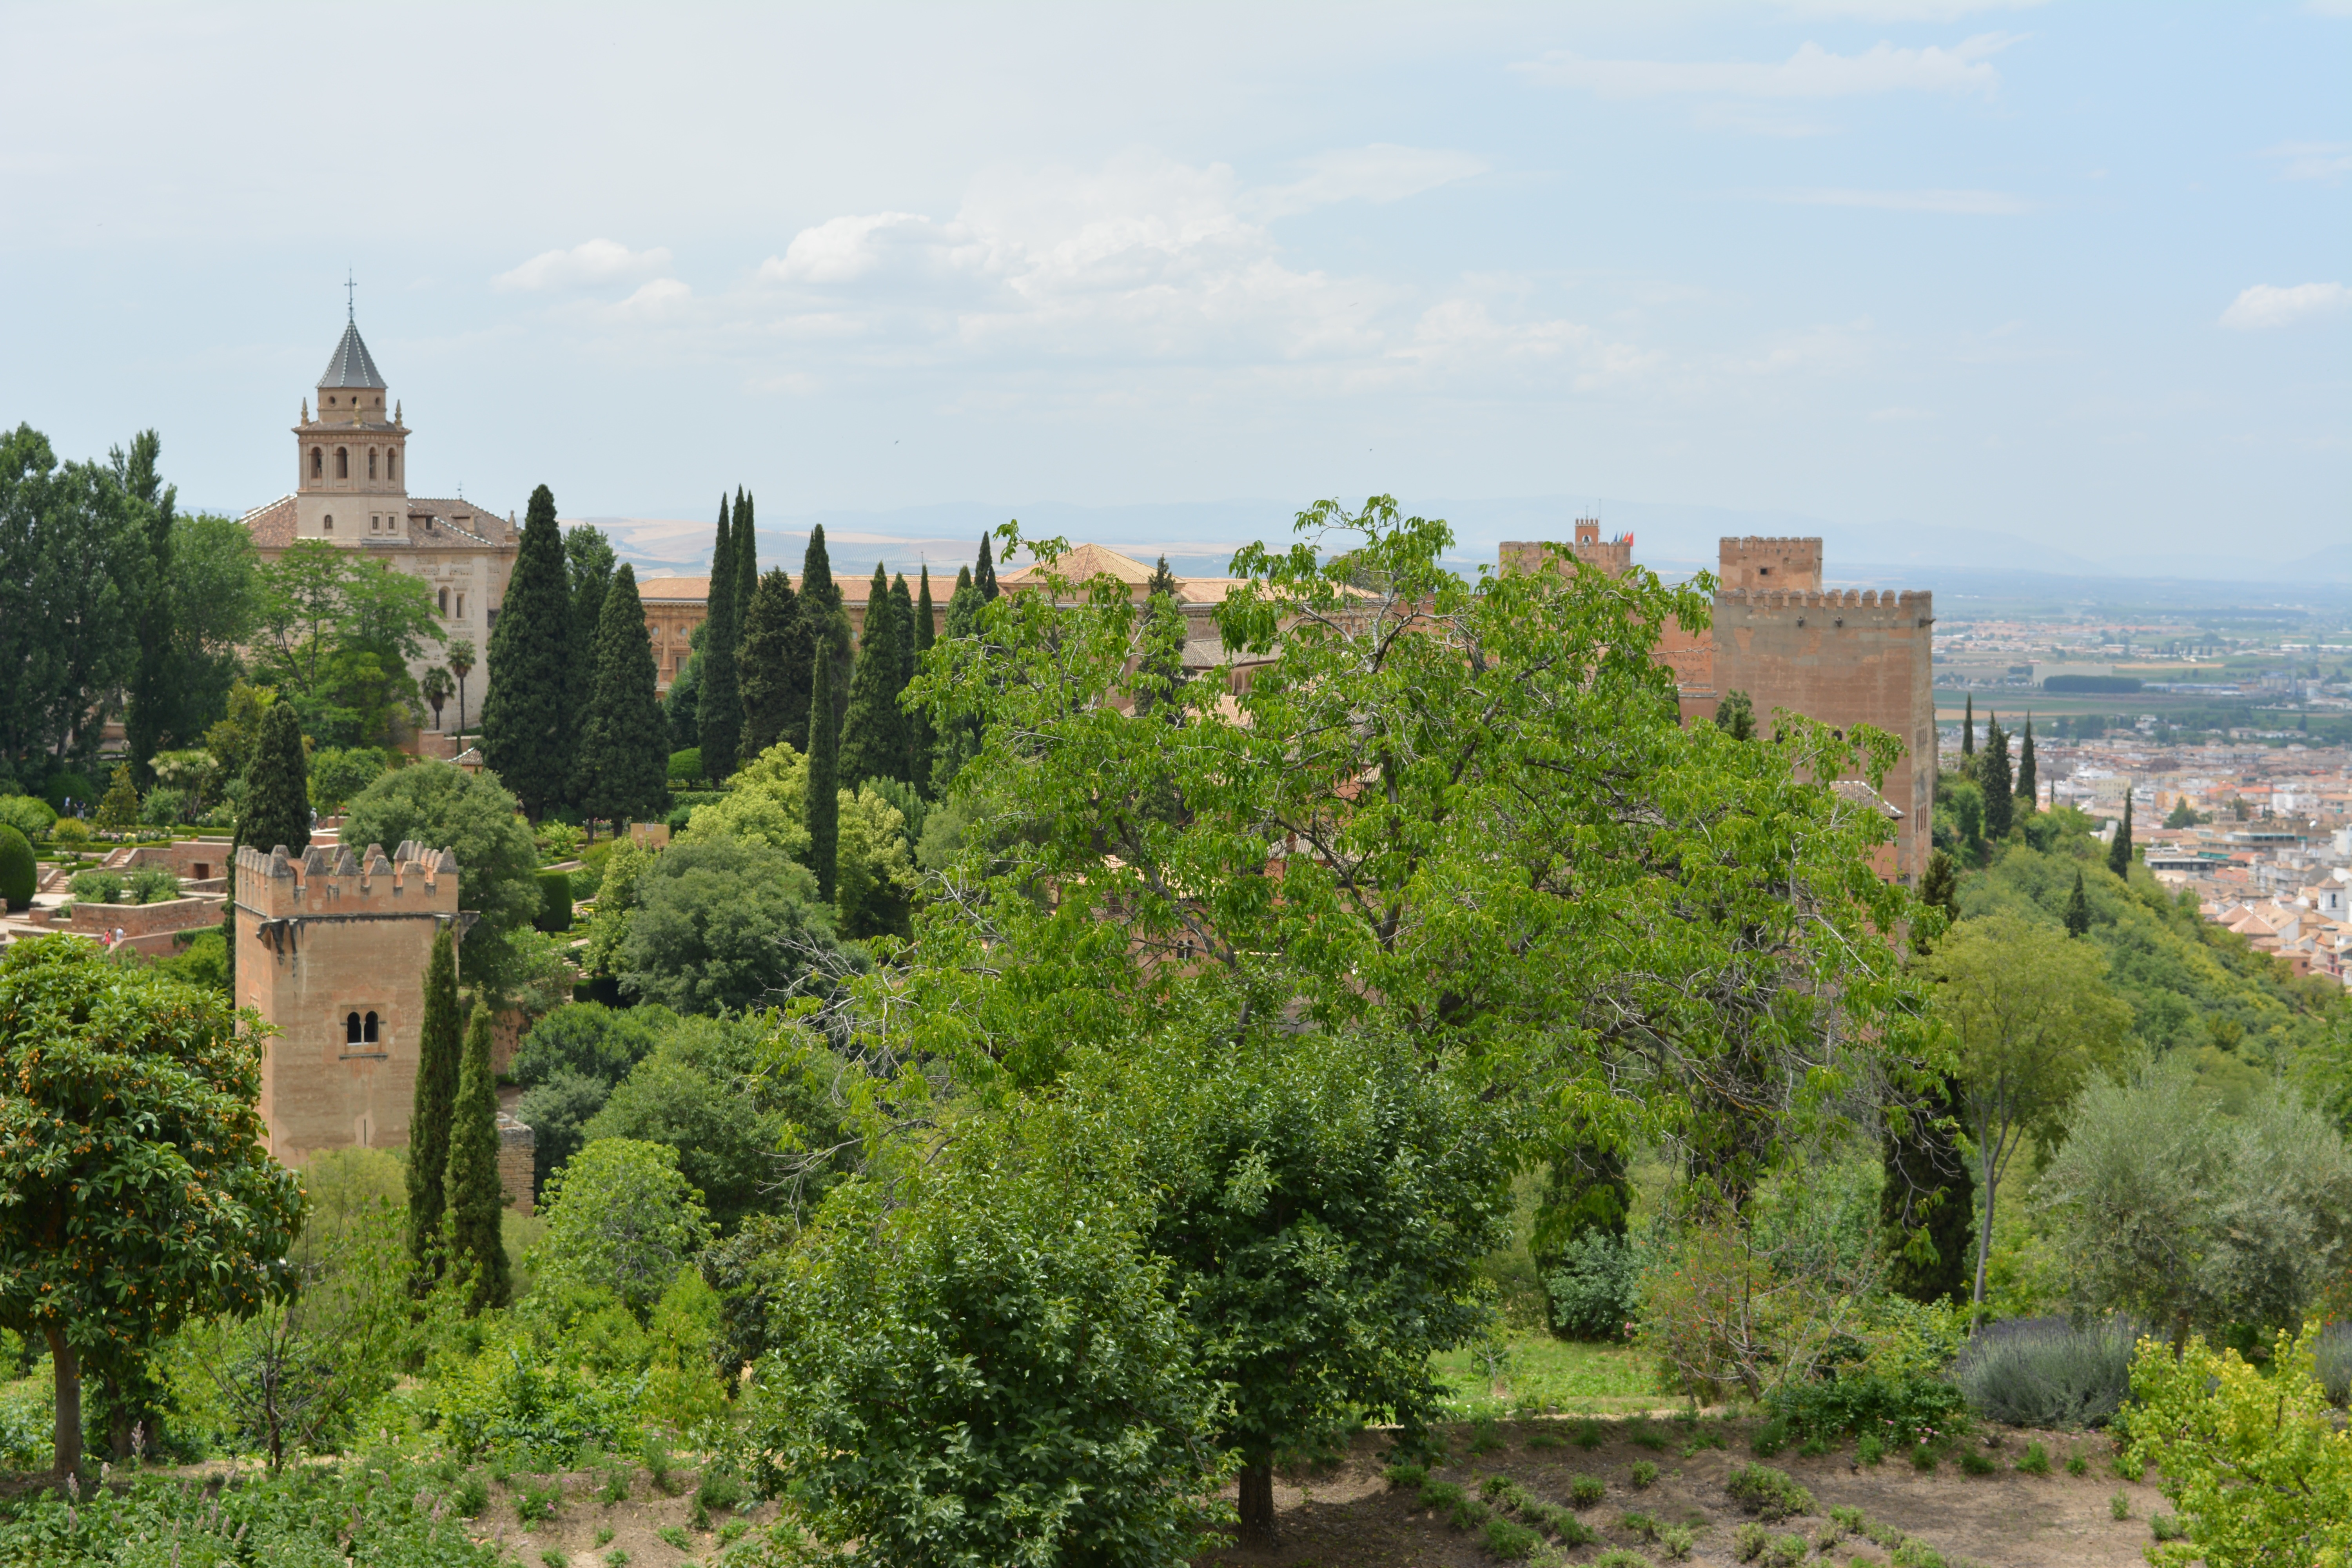
town, building, chateau, castle, tourism, spain, estate, granada, ecosystem, alhambra, alcazaba, human settlement